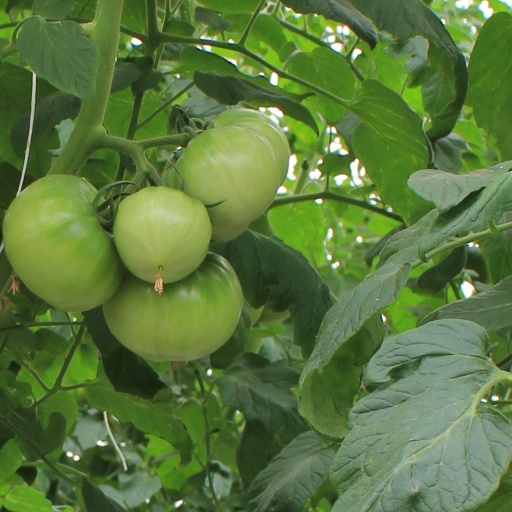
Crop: tomato